Mark 34 Gun Weapon System

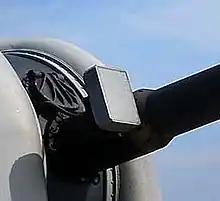
Velocimeter of 5"/54 caliber Mk 45 gun aboard USS "The Sullivans" (DDG-68)

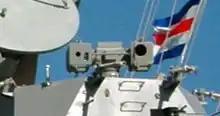
ADSU of Mk 46 OSS aboard USS "Chafee" (DDG-90)

Developed by Kollmorgen in the 1990s, the Mark 46 Mod 0–1 OSS is a stabilized imaging sensor. It improves ships' situational awareness, aids in navigation, enables the crew to visually identify and track targets, and supplements the main combat sensors. The OSS is particularly useful in congested waters with multiple contacts and during nighttime operations. The OSS supports the Mark 34 GWS by providing a very accurate range using its laser. During an engagement, it can be used to visually determine if the threat has been eliminated. A shock isolation unit is designed to keep the OSS operational in the event the ship is hit.